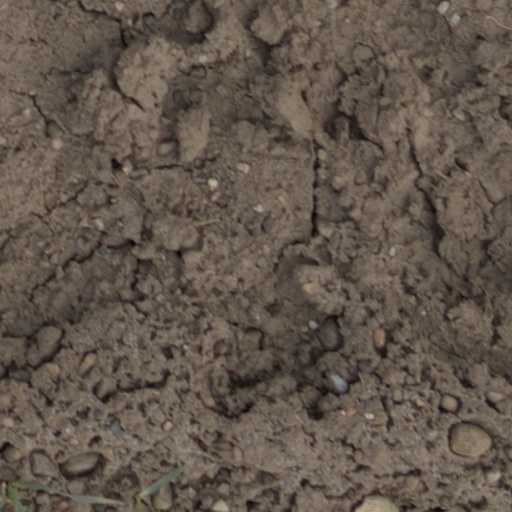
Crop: wheat